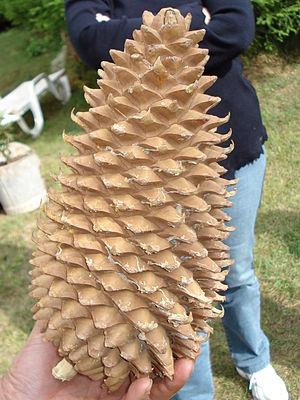
Cone du pin de Coulter (taille moyenne)